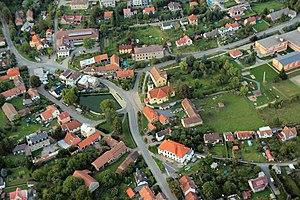
Chocerady est une commune du district de Benešov, dans la région de Bohême-Centrale, en République tchèque. Sa population s'élevait à 1 266 habitants en 2020.